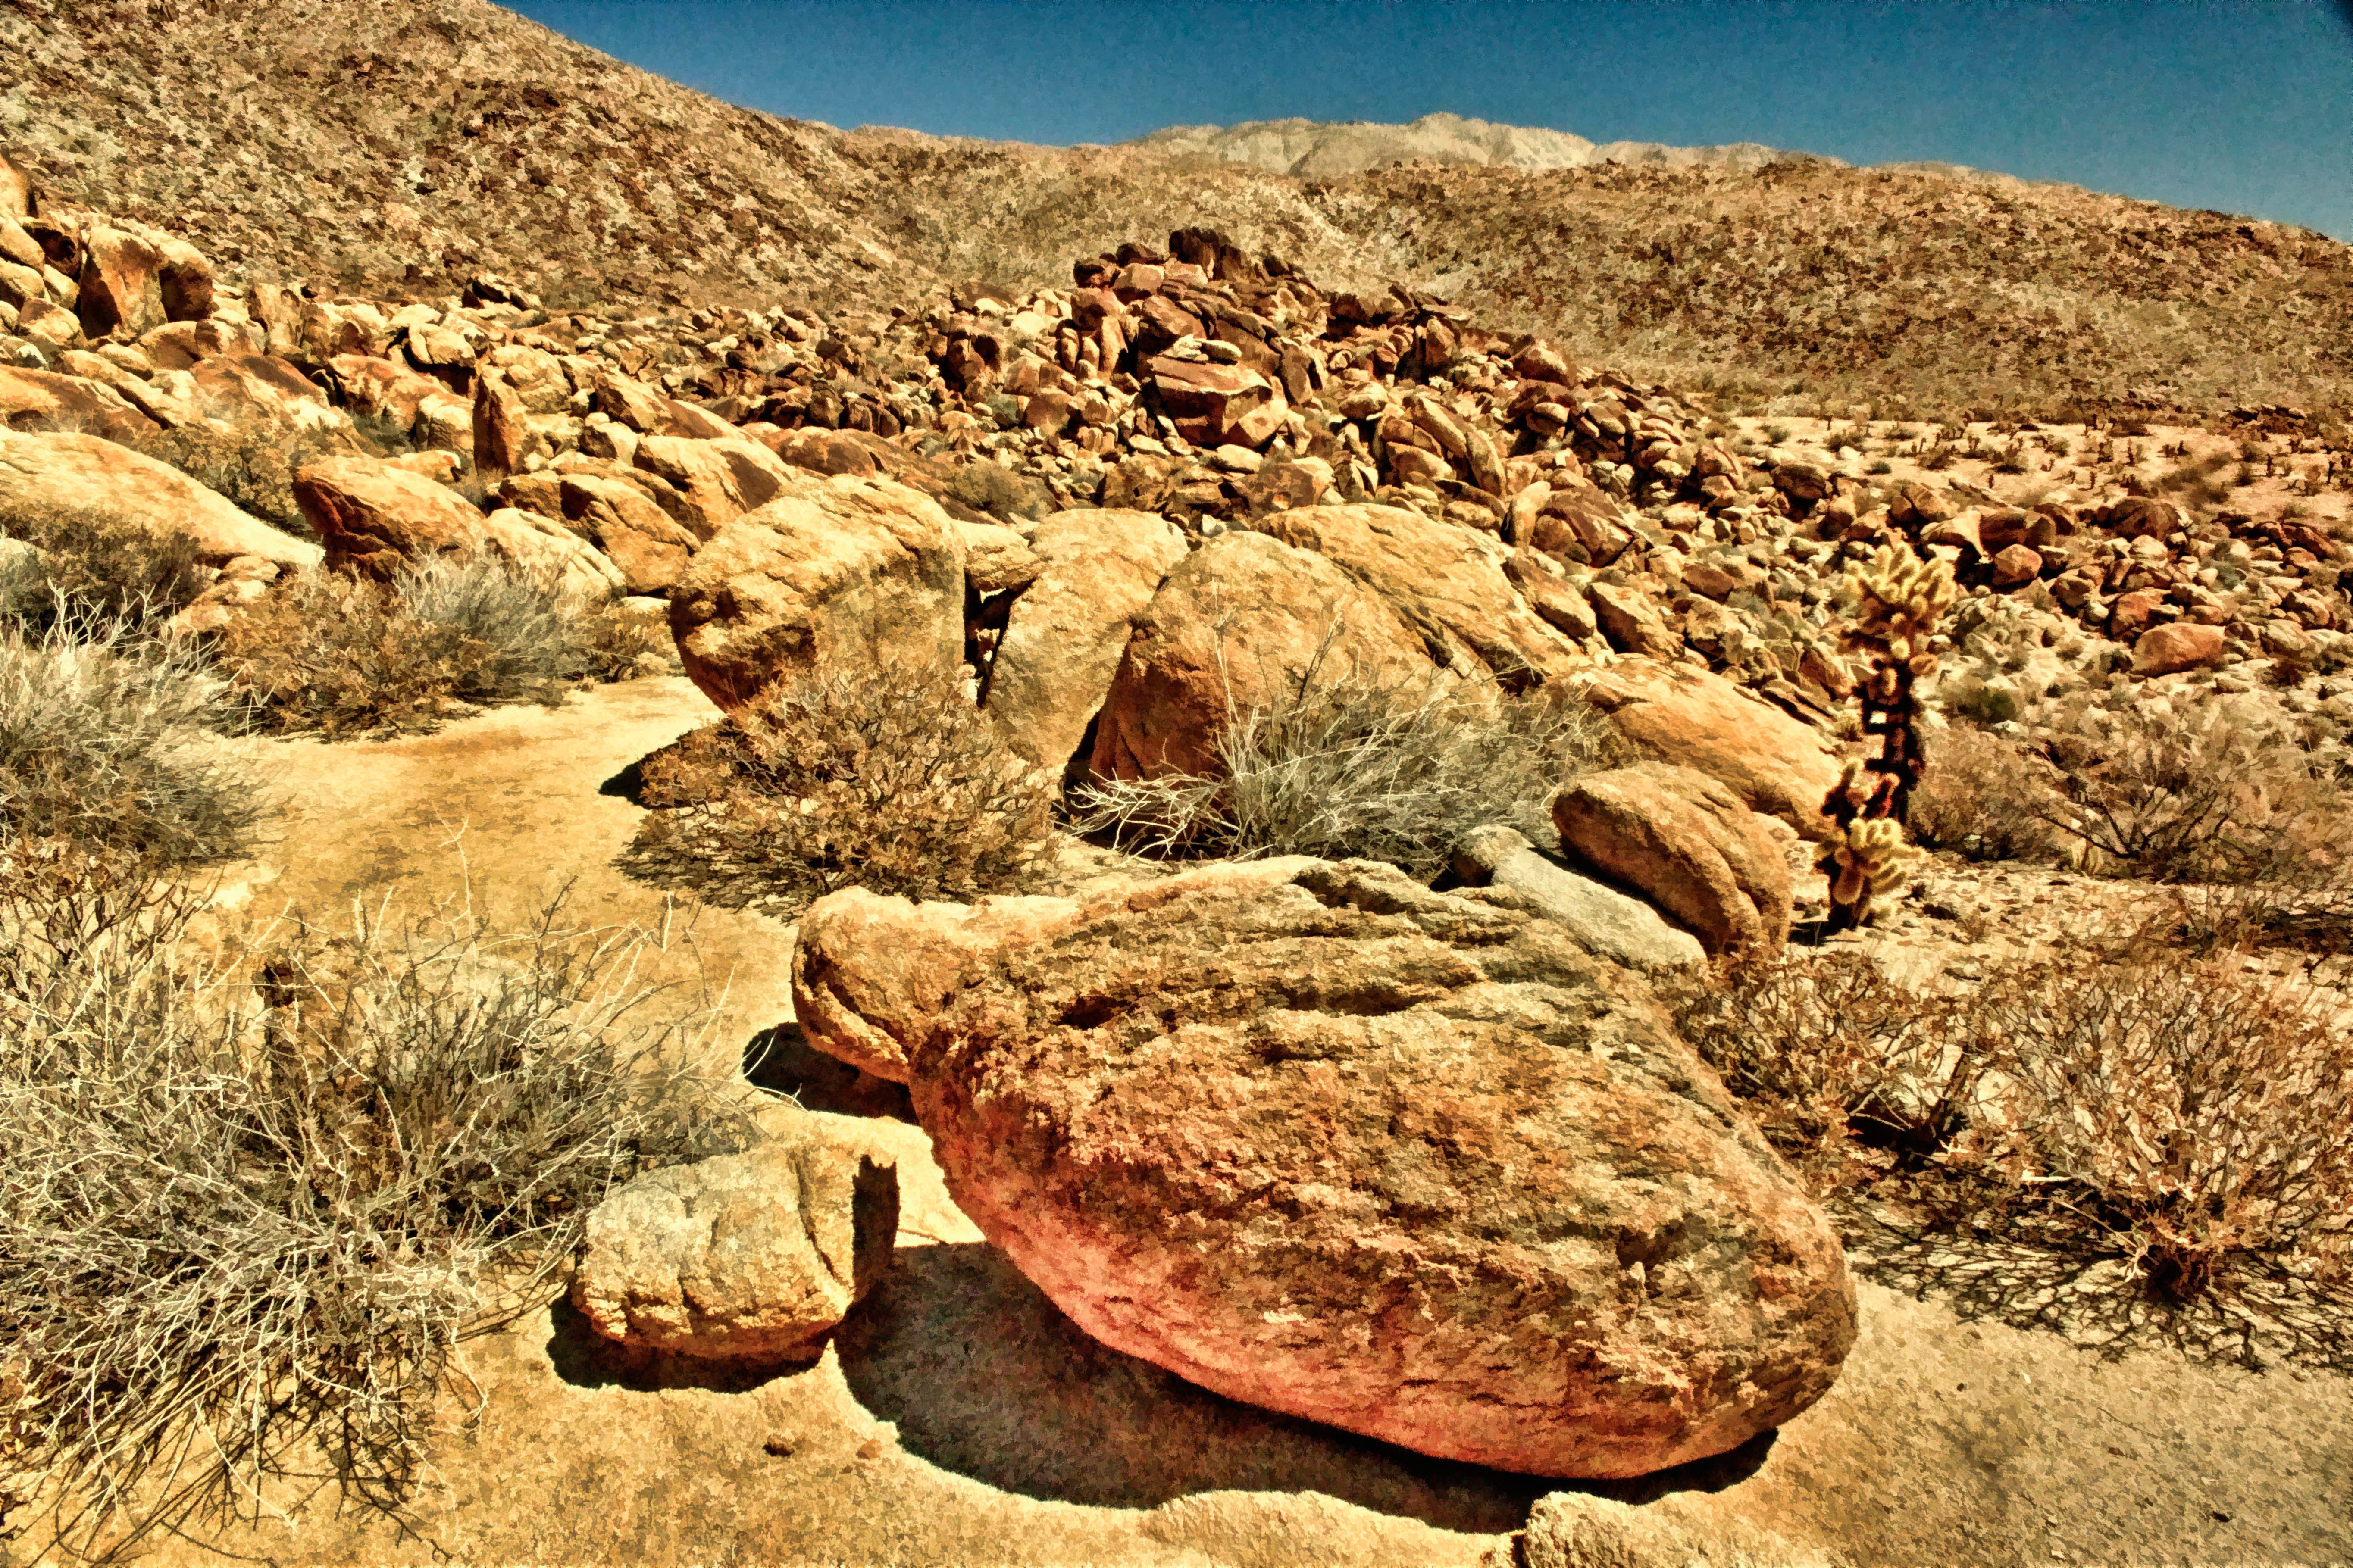
landscape, sand, rock, wilderness, desert, formation, soil, material, geology, boulder, ecosystem, wadi, ancient history, natural environment, aeolian landform